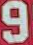
Number: 9